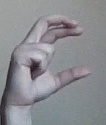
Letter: thal